Richard T. Ely House

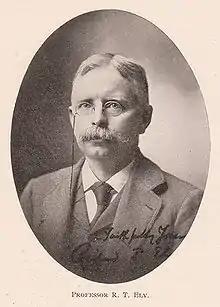
Ely in 1903

The Elys had their grand house built a couple years later, in 1896. They commissioned a design by Chicago architect Charles Sumner Frost, who had designed the Old Law Building on Bascom Hill a few years before. Frost designed a textbook Georgian Revival-style house, with a nearly symmetric façade, a hip-and-deck roof, and eaves decorated like a cornice with modillions. The front entrance is surrounded by sidelights and fanlight beneath a portico supported by Ionic columns. A rail surrounds the top of the portico, with a window topped with a broken pediment behind and flanked by pilasters. Atop all this is a centered pediment with a circular window. The first floor windows on the front are also elaborate, topped with broken pediments.